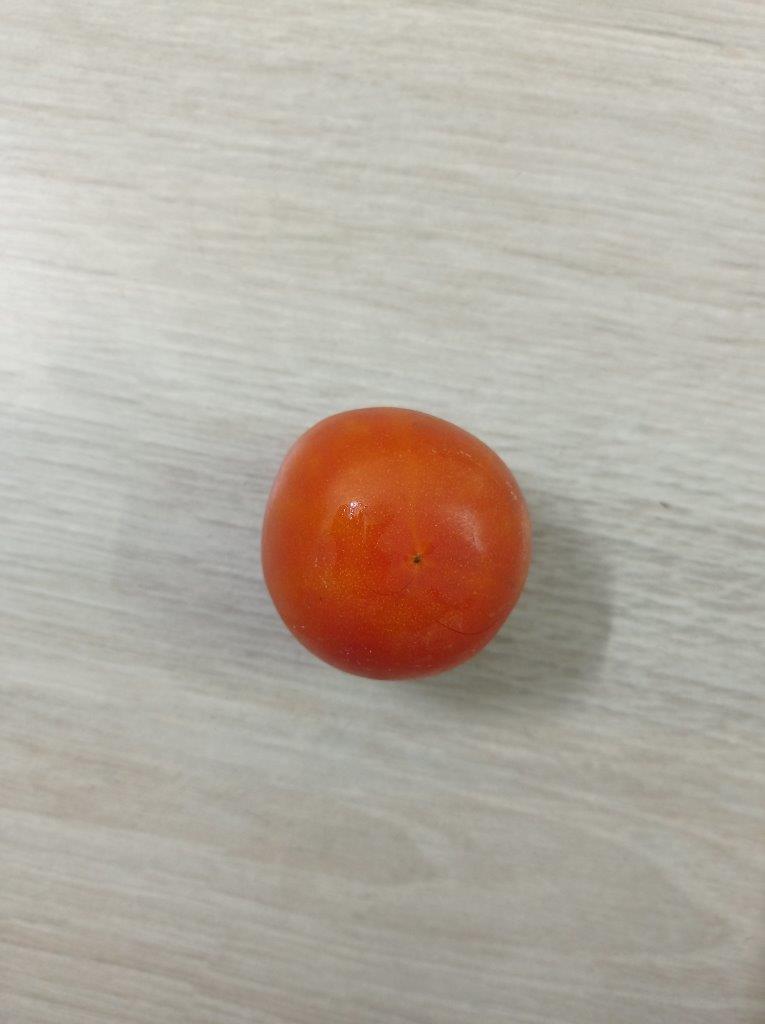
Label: Fresh